Mard (1985 film)

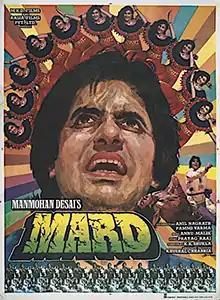
Mard film poster

Mard ( 'Man') is a 1985 Indian Hindi-language action film, directed by Manmohan Desai. Starring Amitabh Bachchan, Amrita Singh and Dara Singh. The movie was based on American comic character Phantom or Indian interpretation Betaal. Amitabh Bachchan was nominated for Filmfare Award for Best Actor category. "Mard" was the second highest-grossing film. of the year. and the eighth highest-grossing film of the 1980s (1980 to 1989). Furthermore, when adjusted for inflation, "Mard" is one of the highest-grossing films released during the Diwali festival, approximately more than 450cr nett. in today's time.